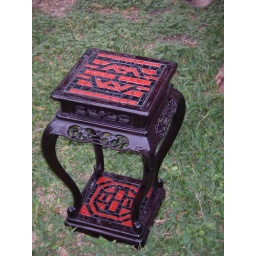
Carved Chinese Plant stand mosaic using black and red vitreous glass tiles, covered in epoxy resin